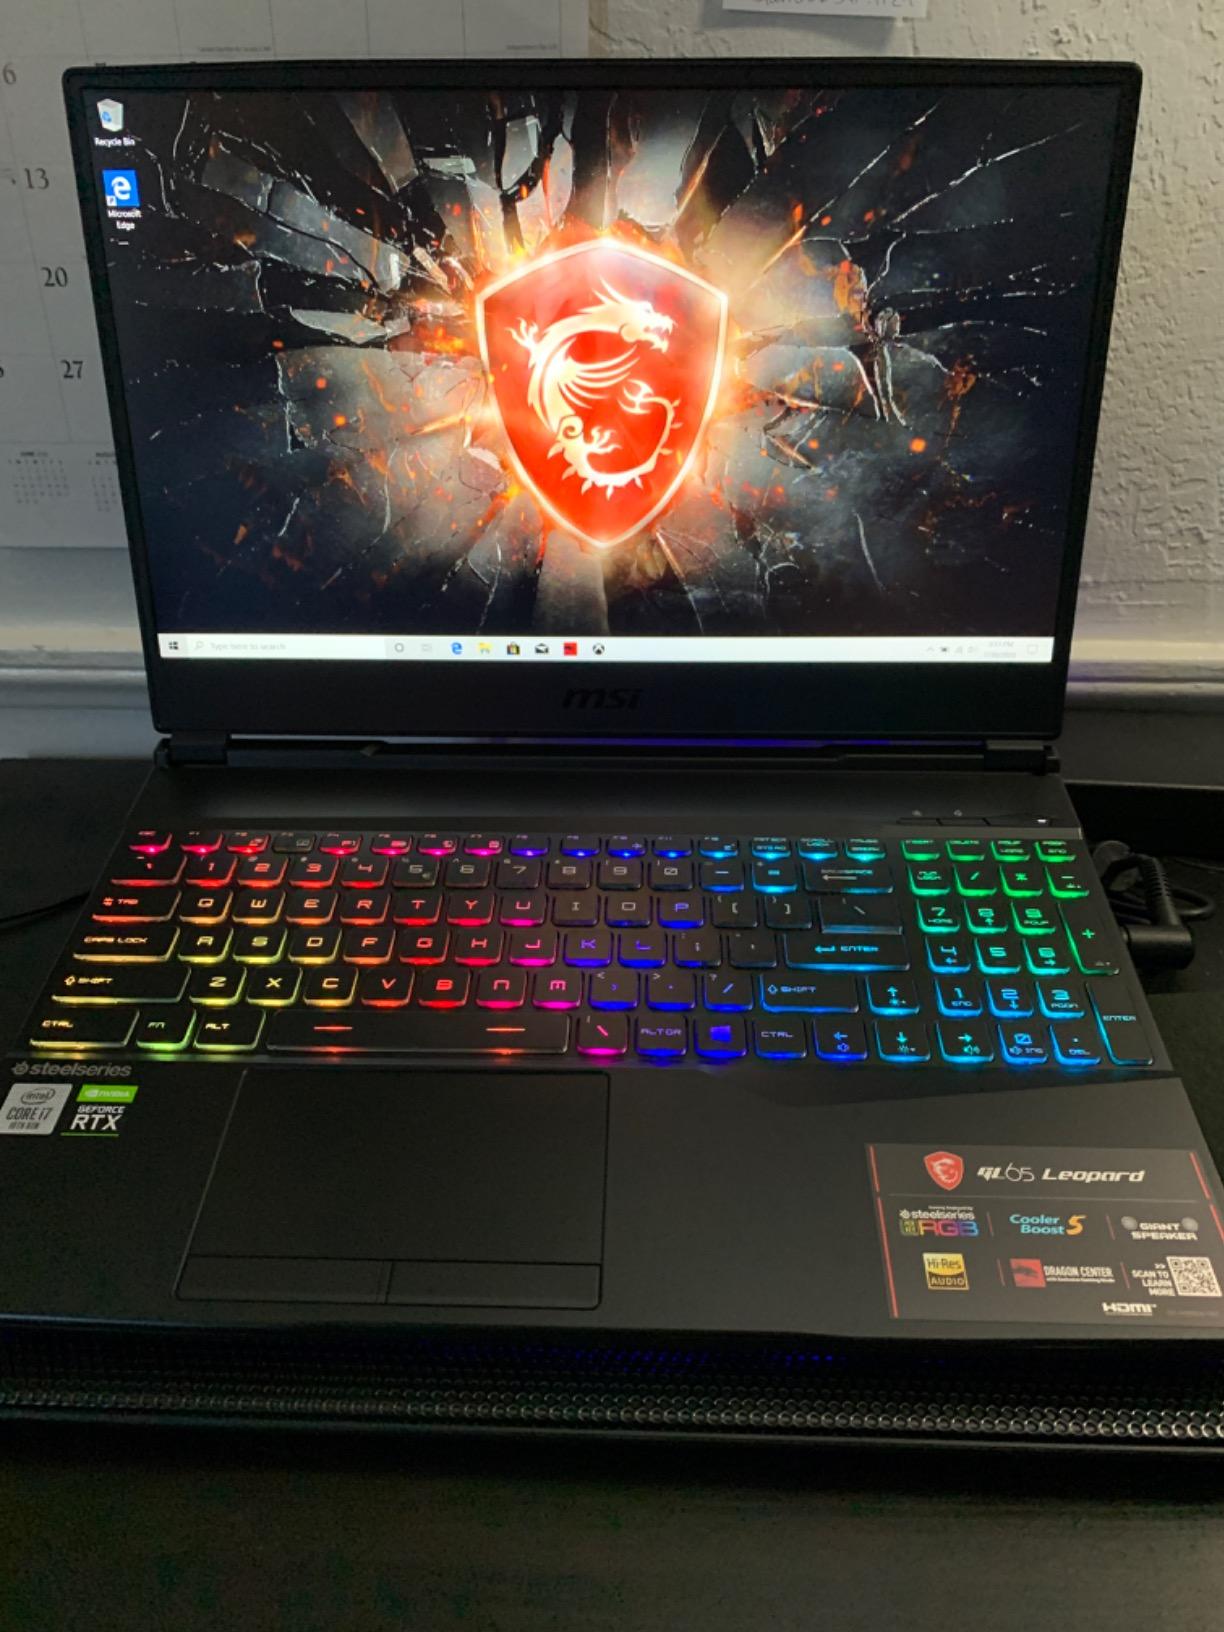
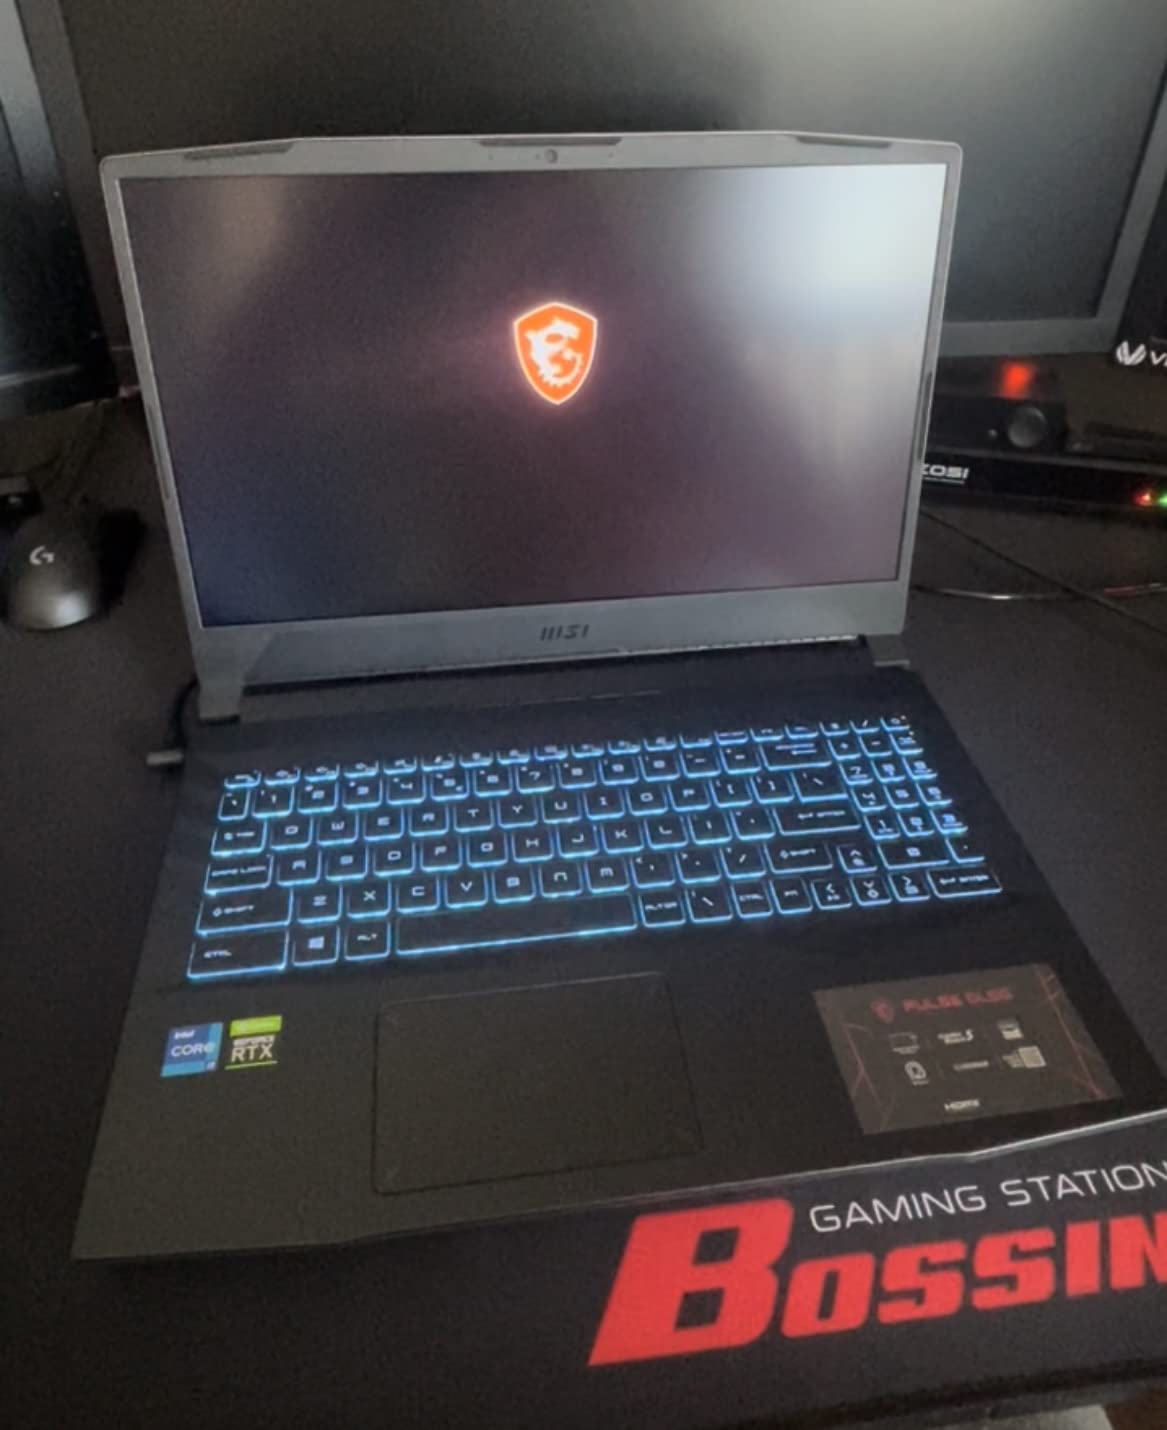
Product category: laptop
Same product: no